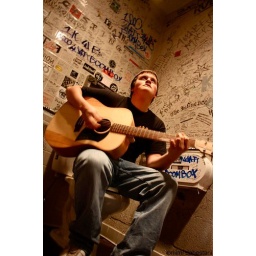
Playin guitar in jammin java bathroom